The Man in the Rushes

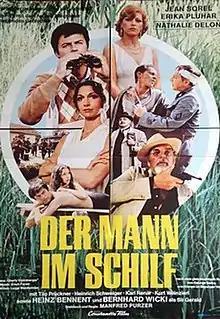

The Man in the Rushes (German: Der Mann im Schilf) is a 1978 West German thriller film directed by Manfred Purzer and starring Jean Sorel, Erika Pluhar and Nathalie Delon.